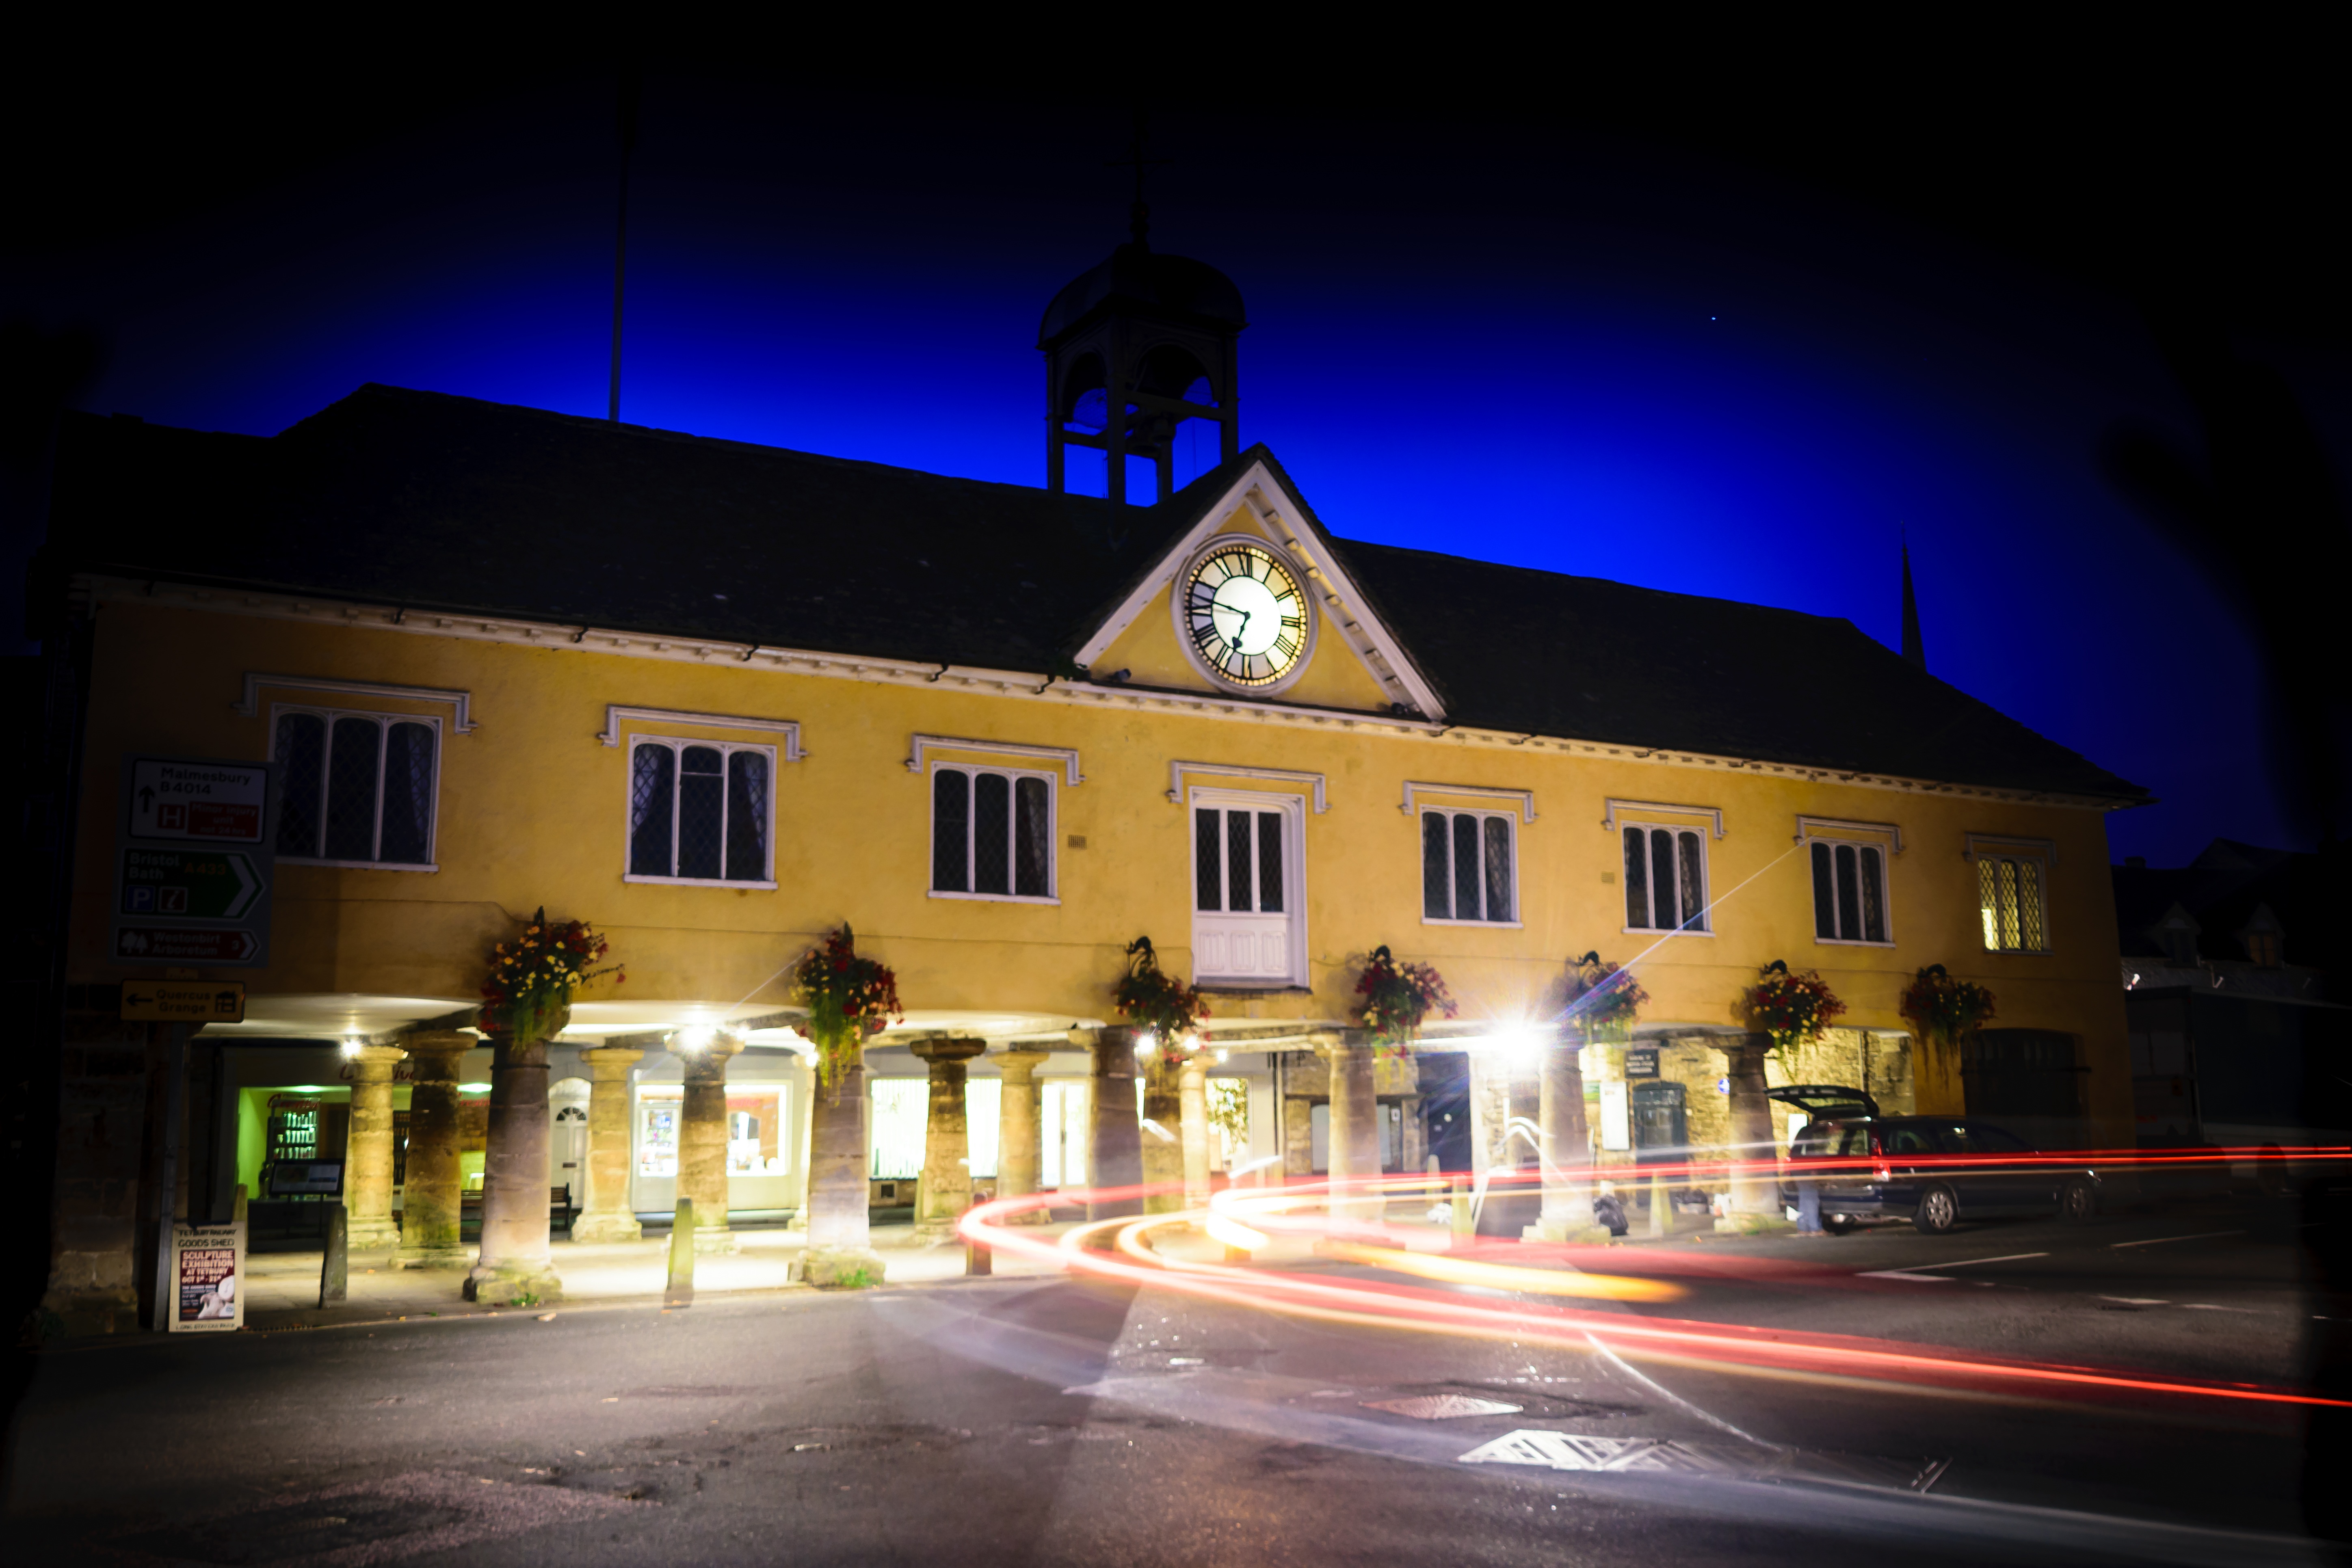
light, night, building, restaurant, evening, lighting, long exposure, town hall, tetbury